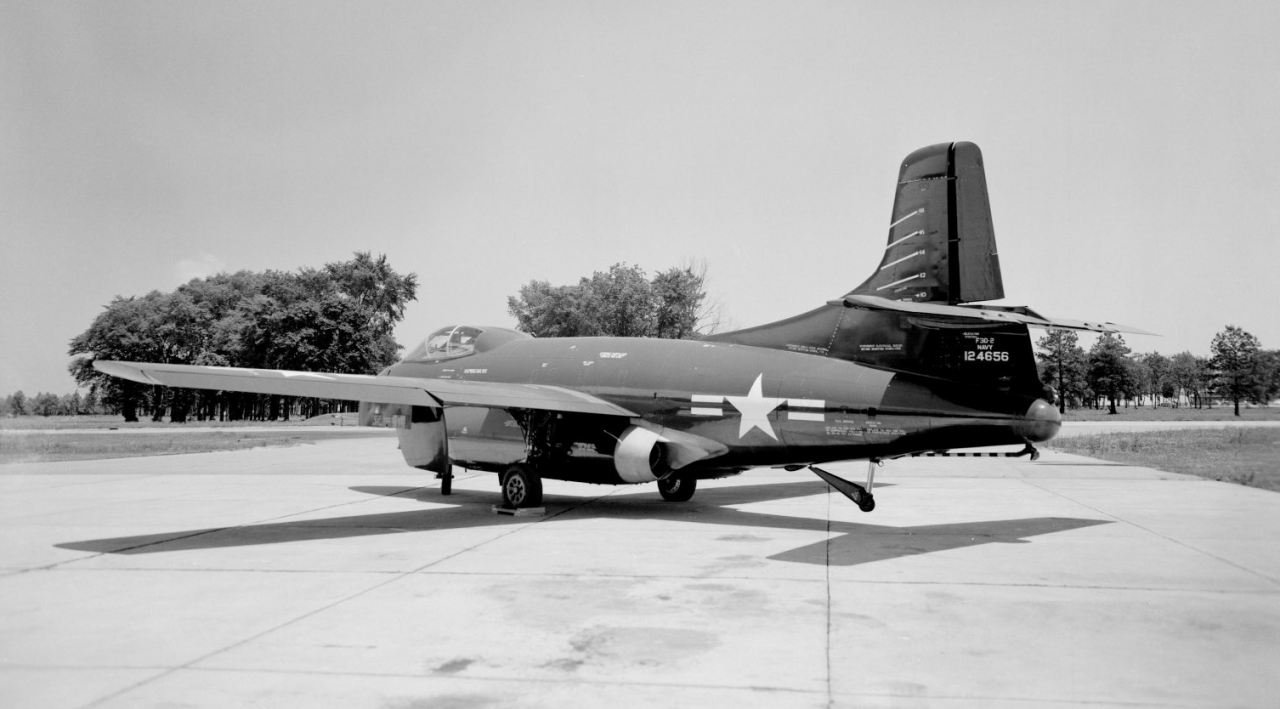
wing, airplane, aircraft, vehicle, aviation, flight, monochrome, us navy, air force, jet aircraft, fighter aircraft, military aircraft, monoplane, atmosphere of earth, f3d skyknight, twin engined jagdflugzeug, douglas aircraft company, carrier based allwetterflugzeug, us marine corps, douglas f3d skyknight, all weather aircraft